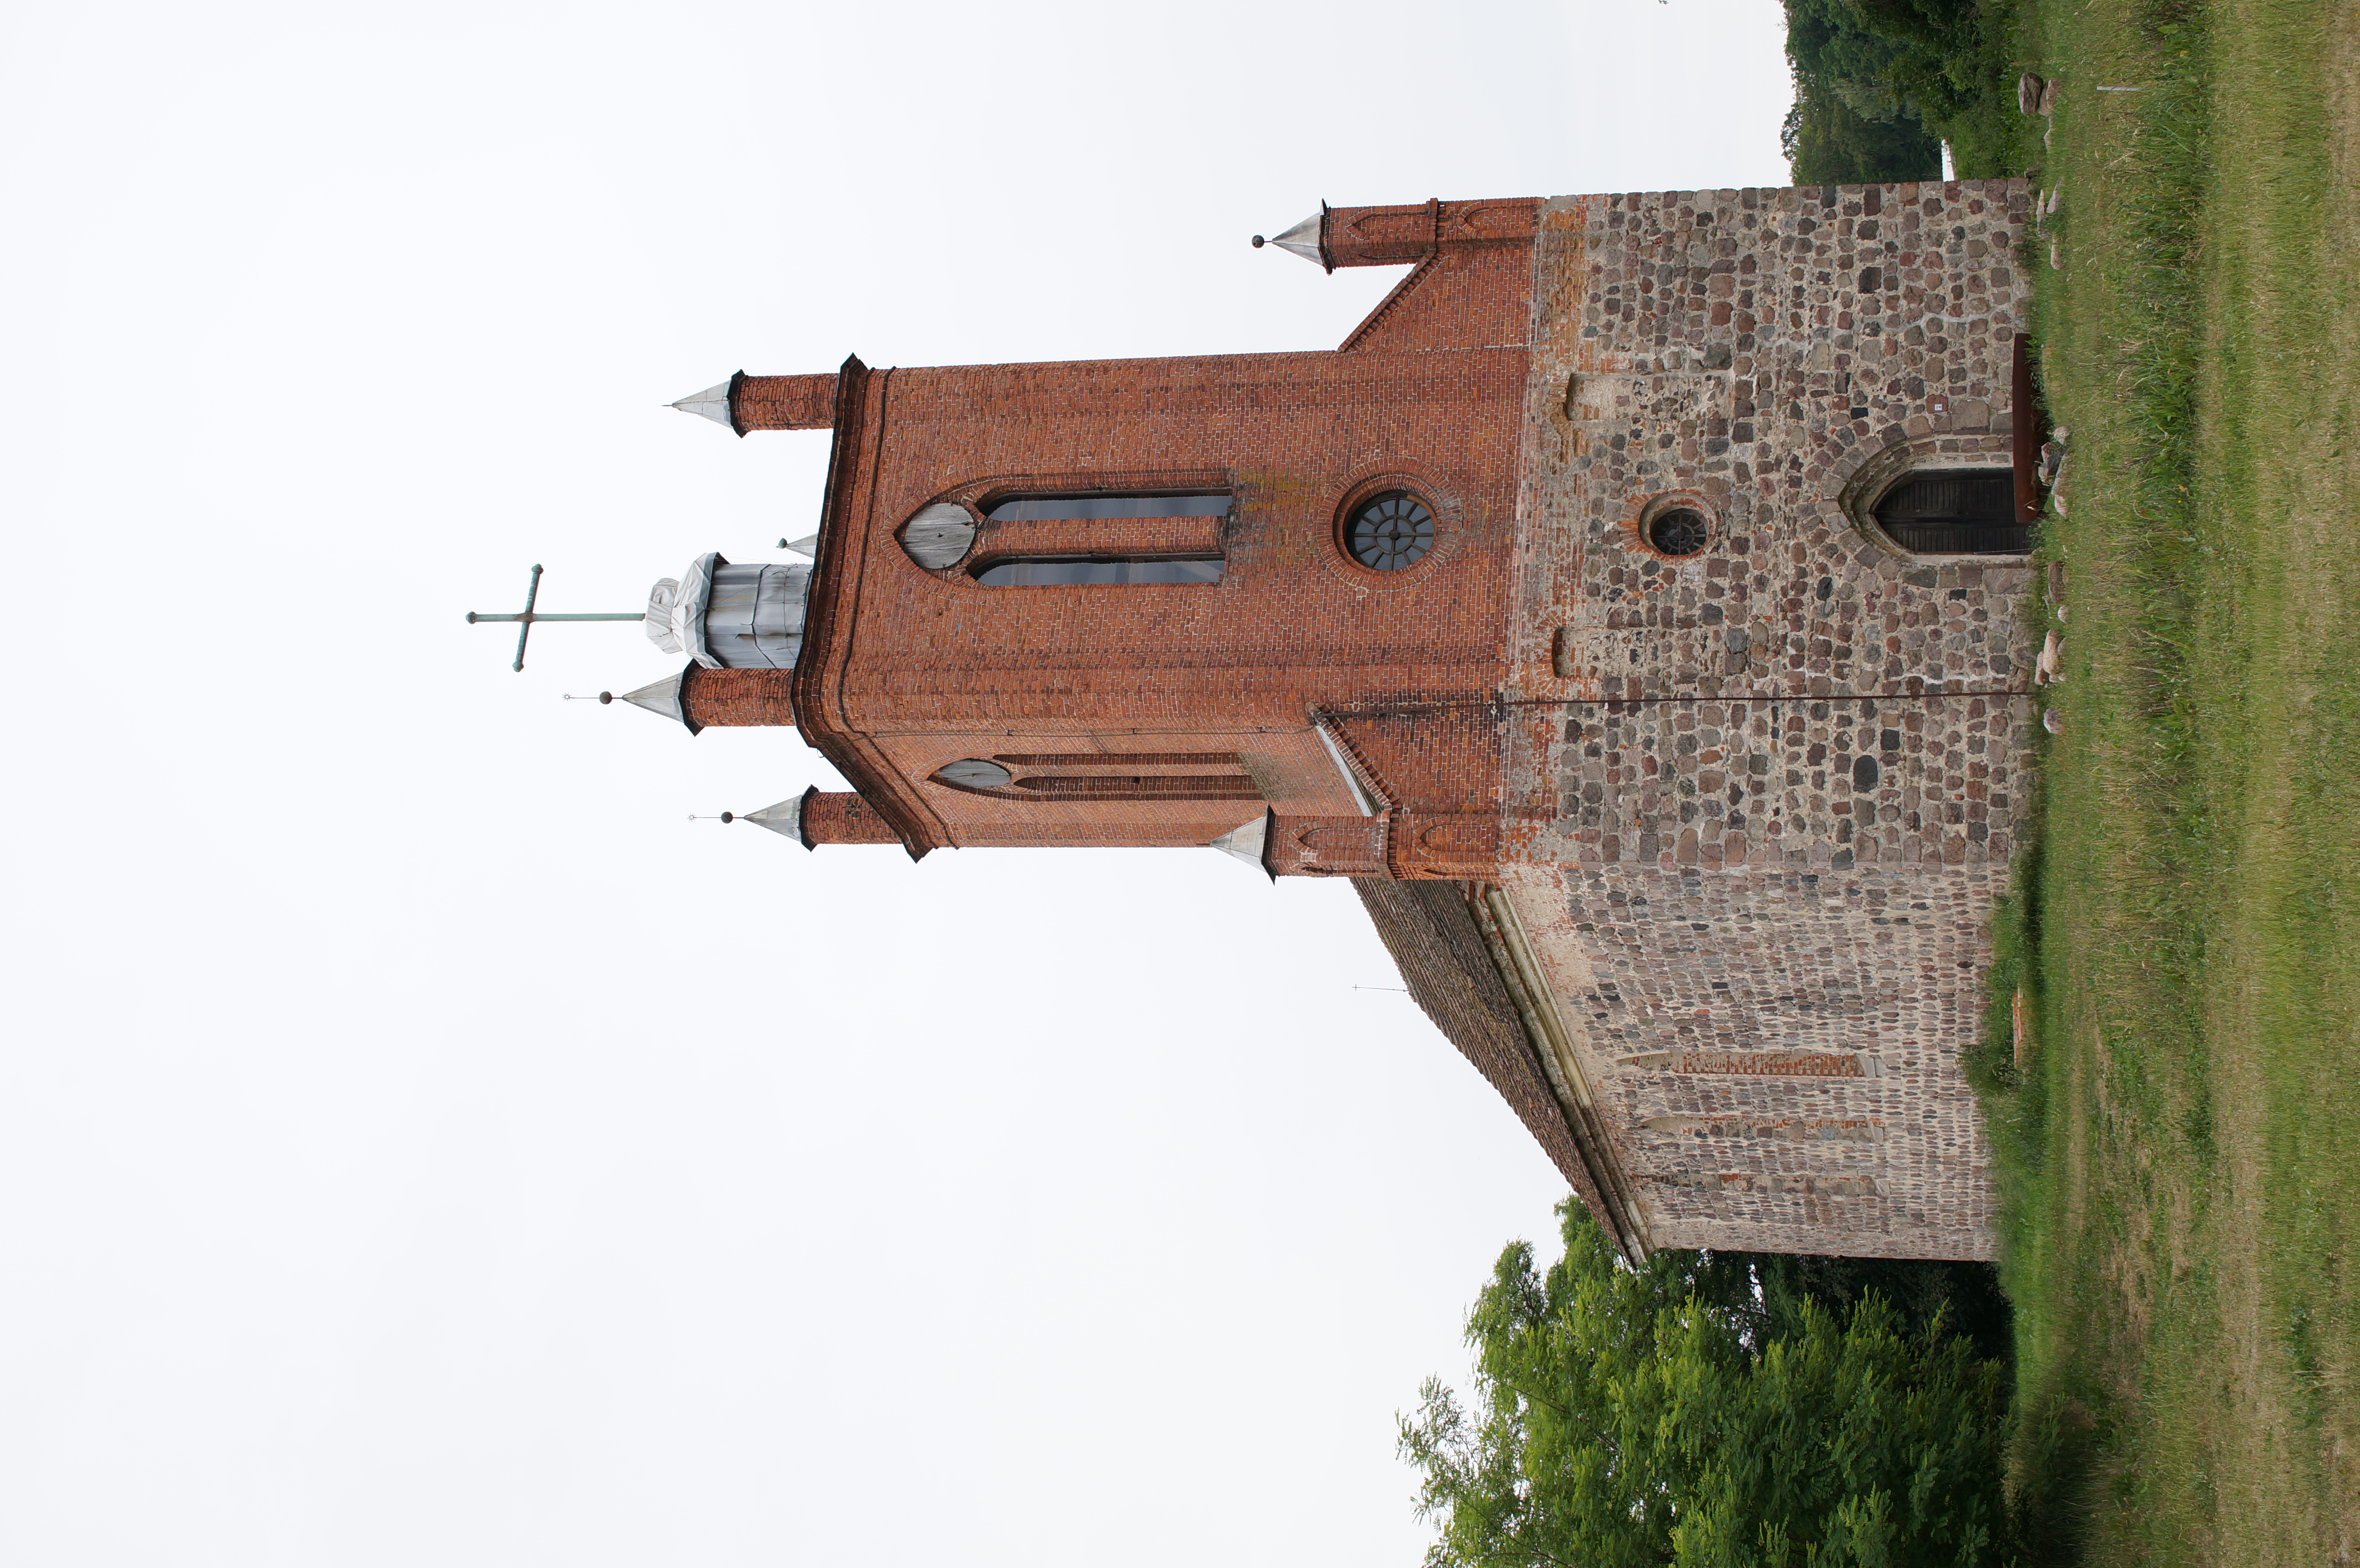
building, tower, church, chapel, place of worship, 2016, steeple, monastery, germany, deutschland, sony, sigma, nex, nex6, brandenburg, lenstagged, steffenzahn, 30mm, sigma30mm28exdn, sigma30mmf28, sigma30mmf28dn, sigma30mm, tornow, spanish missions in california